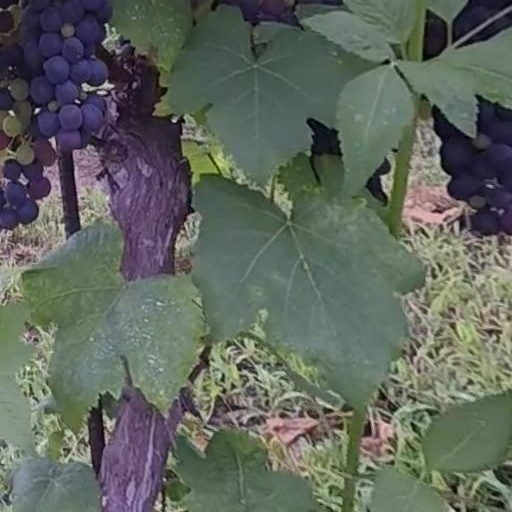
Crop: grape